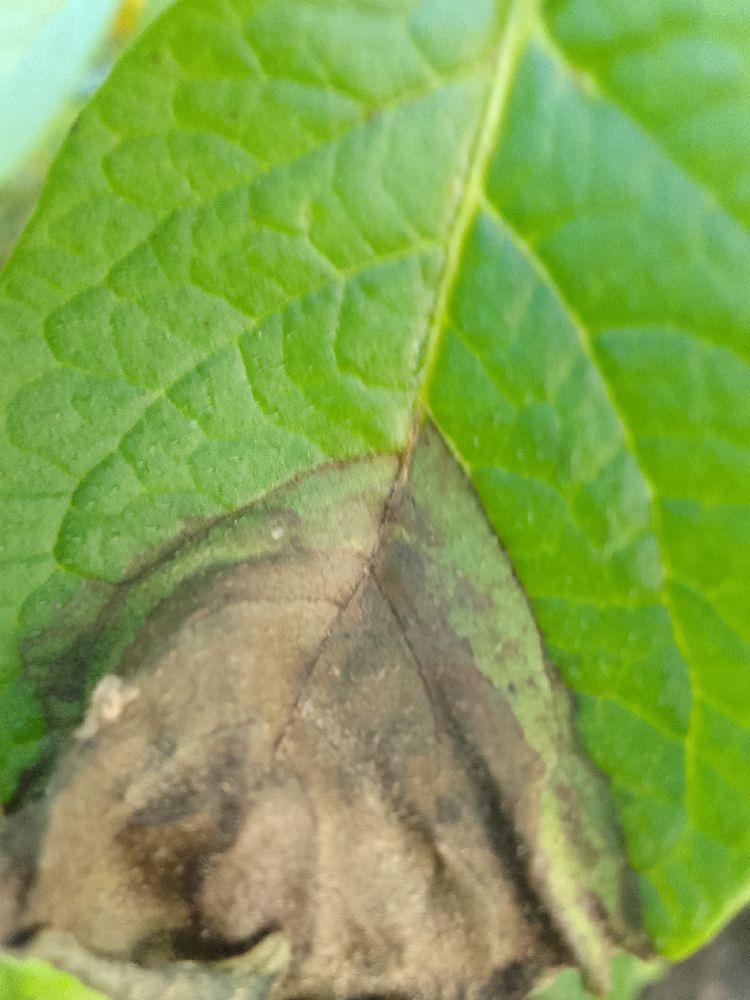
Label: Late blight